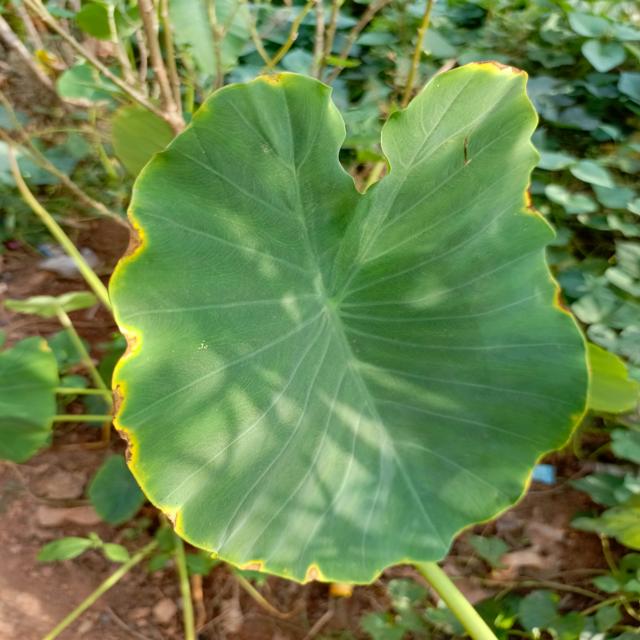
Label: Mid_Blight